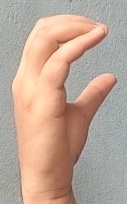
ASL sign: C